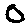
Label: 0